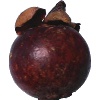
Label: Mangostan 1